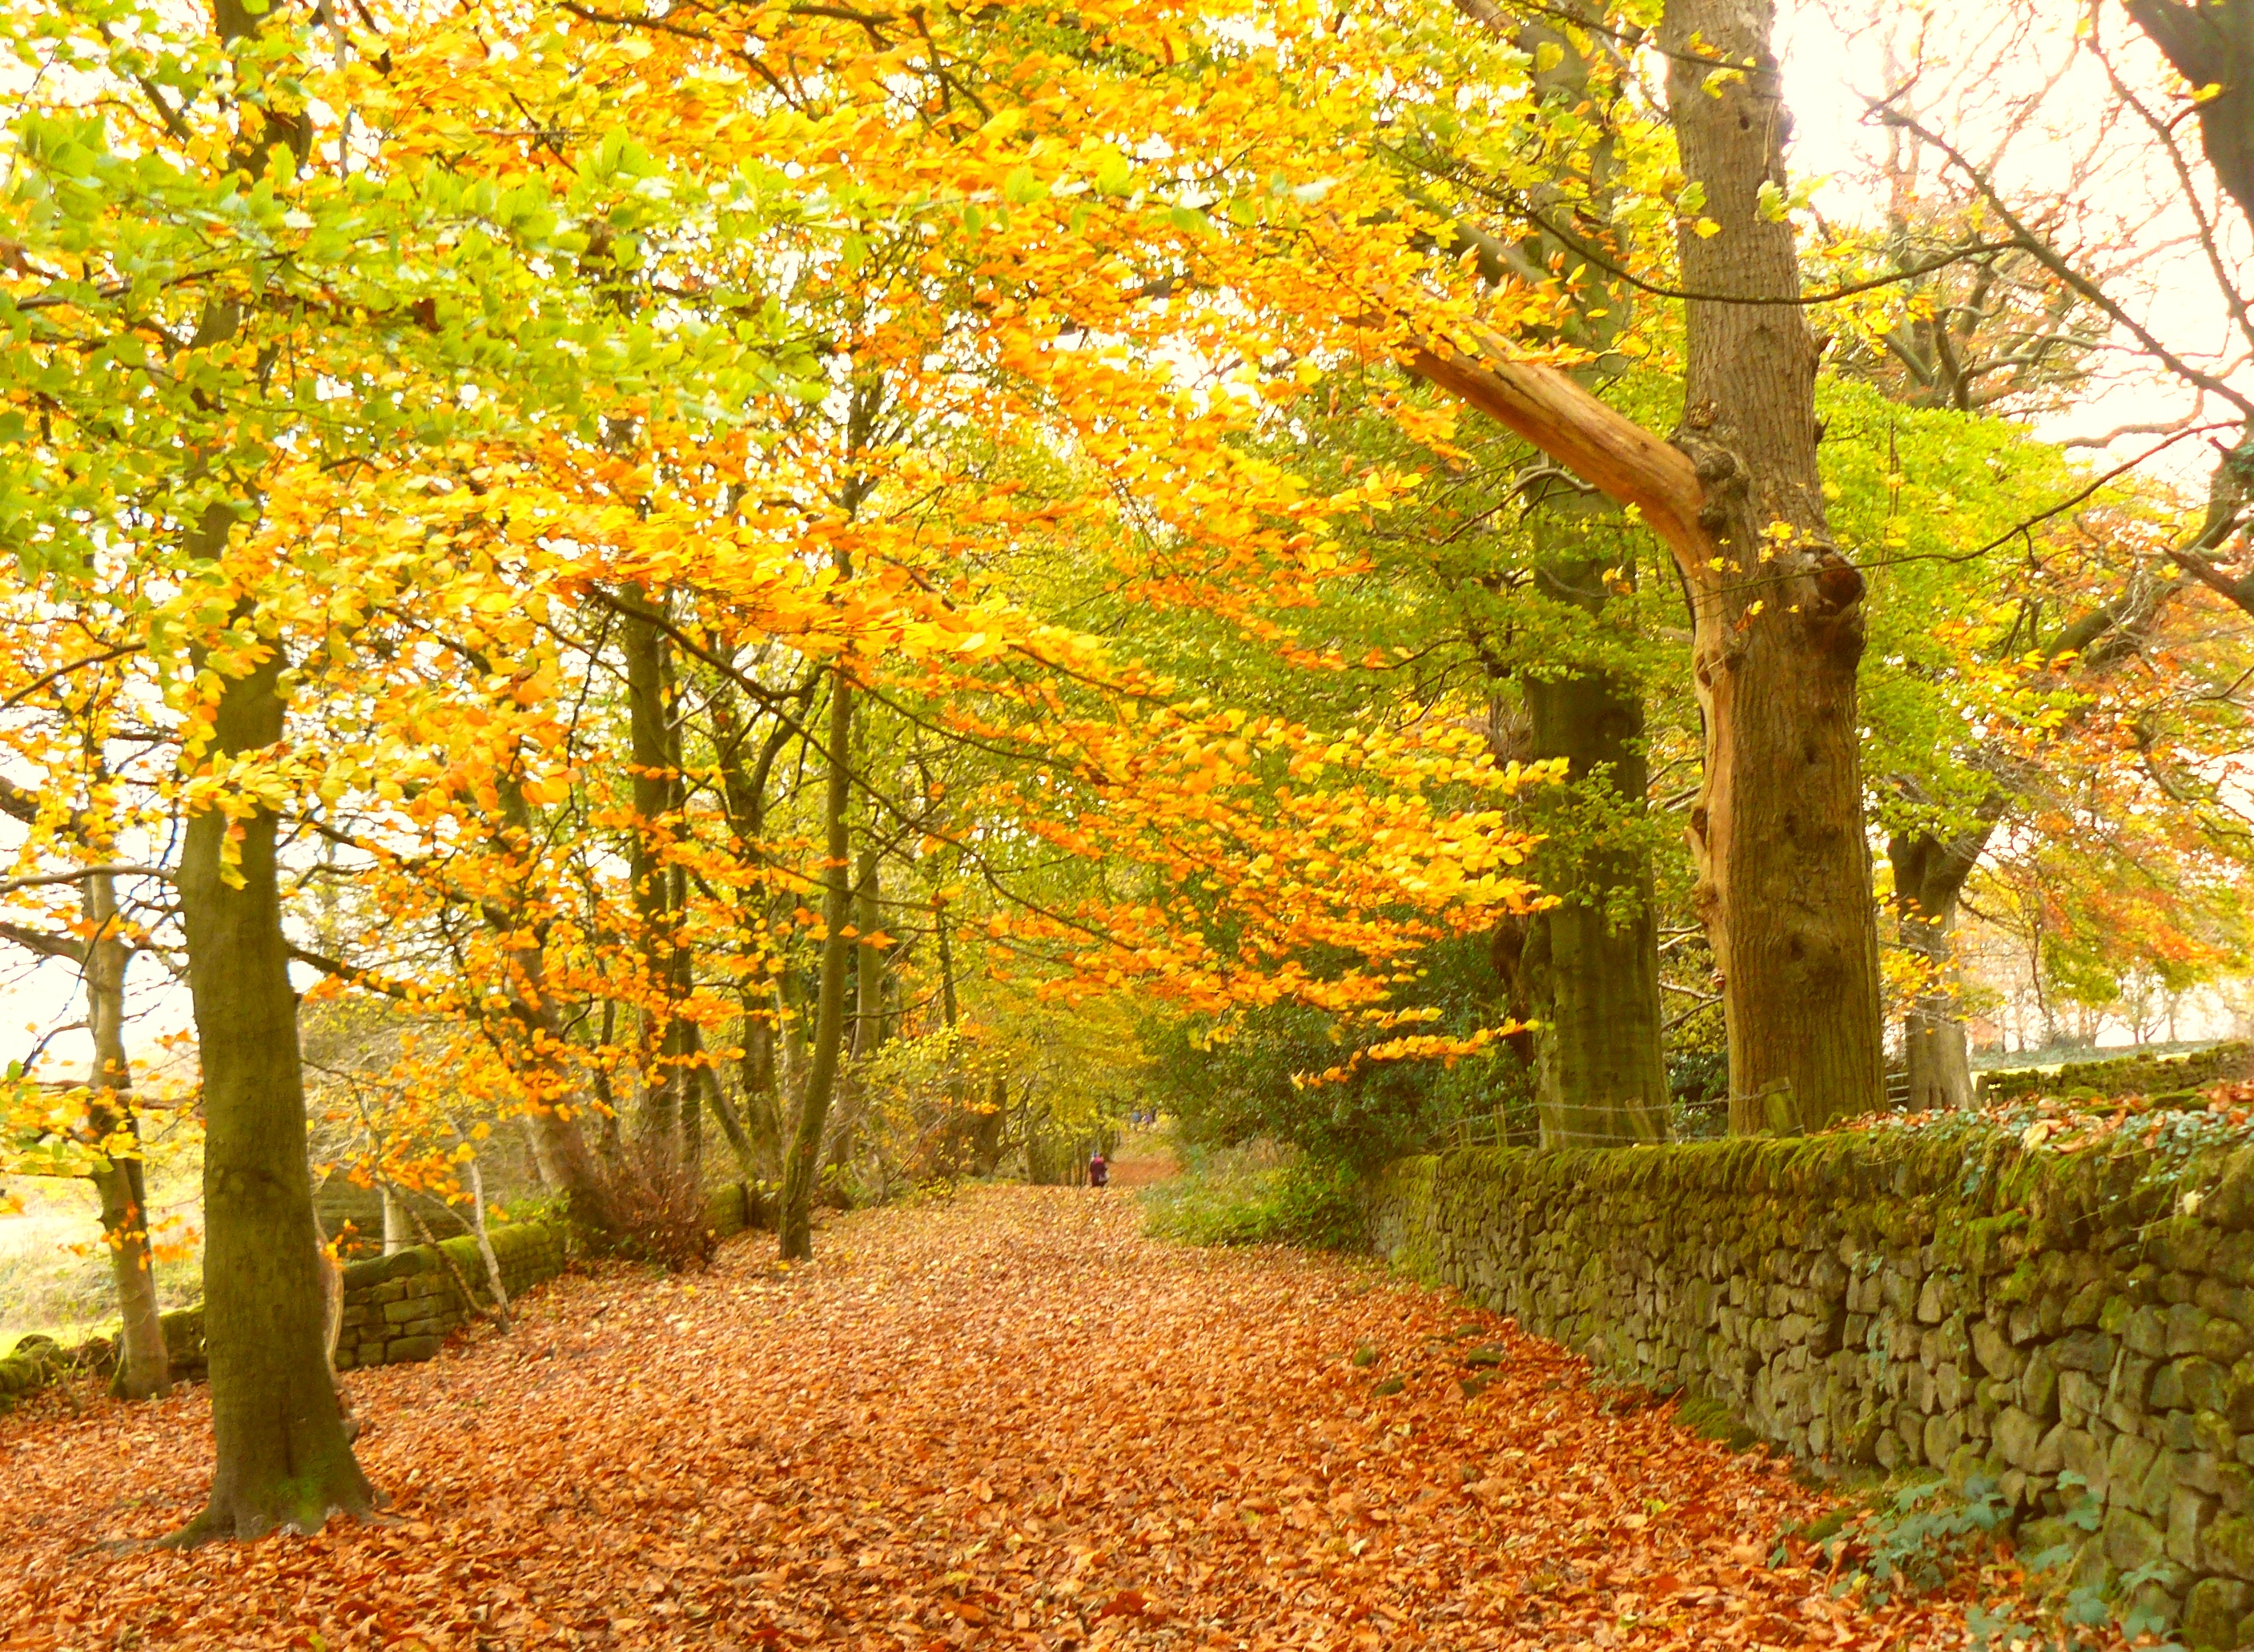
trees, autumn, plant, People in nature, leaf, natural landscape, trunk, tree, biome, grass, Tints and shades, deciduous, landscape, forest, flowering plant, grove, twig, temperate broadleaf and mixed forest, woodland, nature reserve, Northern hardwood forest, wood, plant stem, old growth forest, groundcover, path, road, temperate coniferous forest